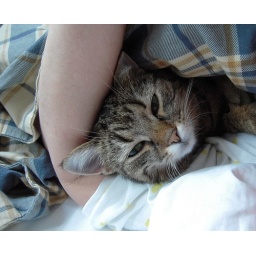
My cat enjoys a Saturday morning! :) - Cicka in mom's bed (purring out loud!)